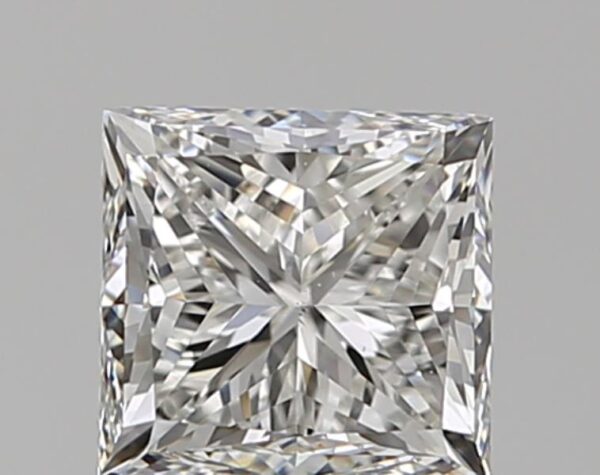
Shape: princess
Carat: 1
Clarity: VS1
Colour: G
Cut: GD
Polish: EX
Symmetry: VG
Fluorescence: N
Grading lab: GIA
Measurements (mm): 5.26 x 5.03 x 3.97